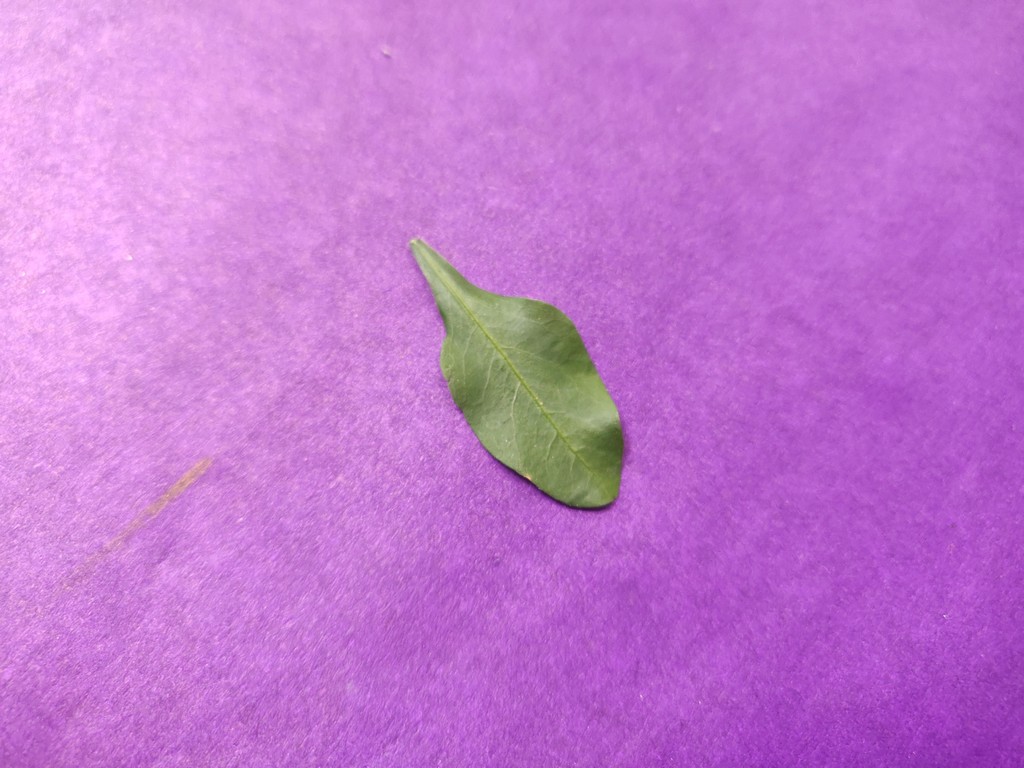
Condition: Healthy
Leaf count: single
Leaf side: front